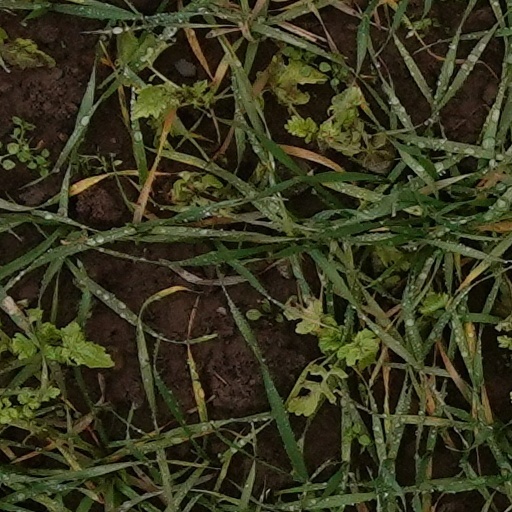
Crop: wheat